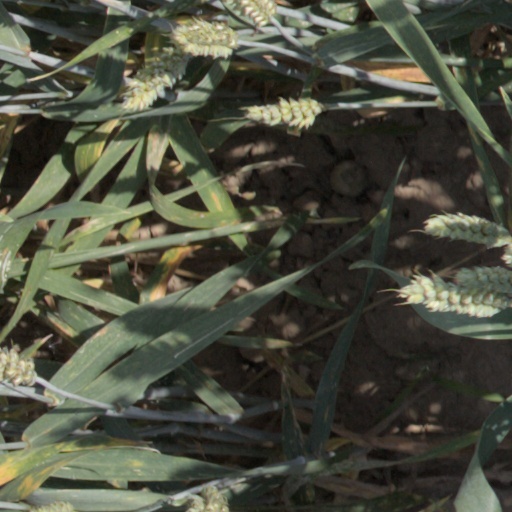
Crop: wheat